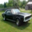
Label: automobile